Oliver Miller Homestead

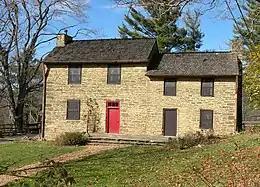

The Oliver Miller Homestead, site of the James Miller House, is a public museum that commemorates pioneer settlers of Western Pennsylvania. It is located in Allegheny County, Pennsylvania's South Park south of downtown Pittsburgh in South Park Township.